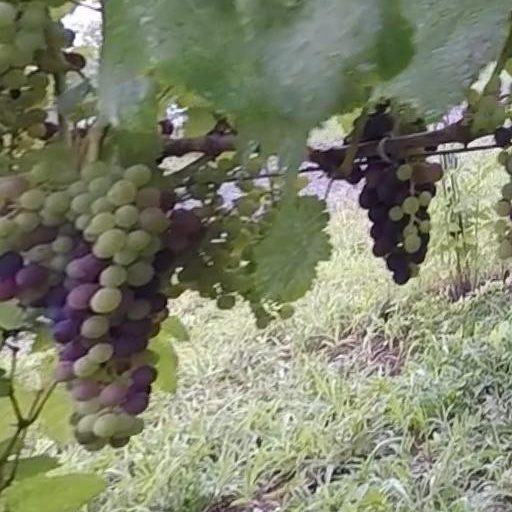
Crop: grape